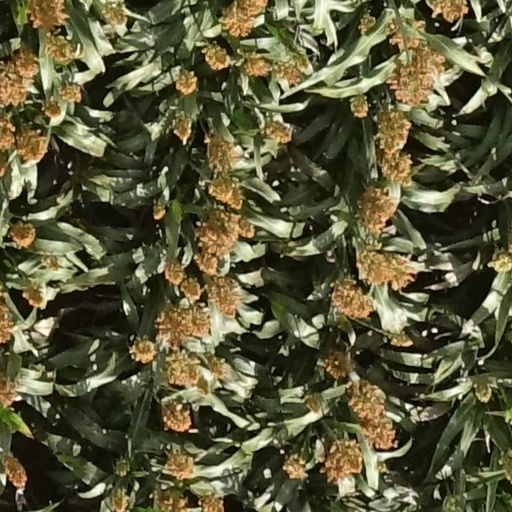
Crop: sorghum